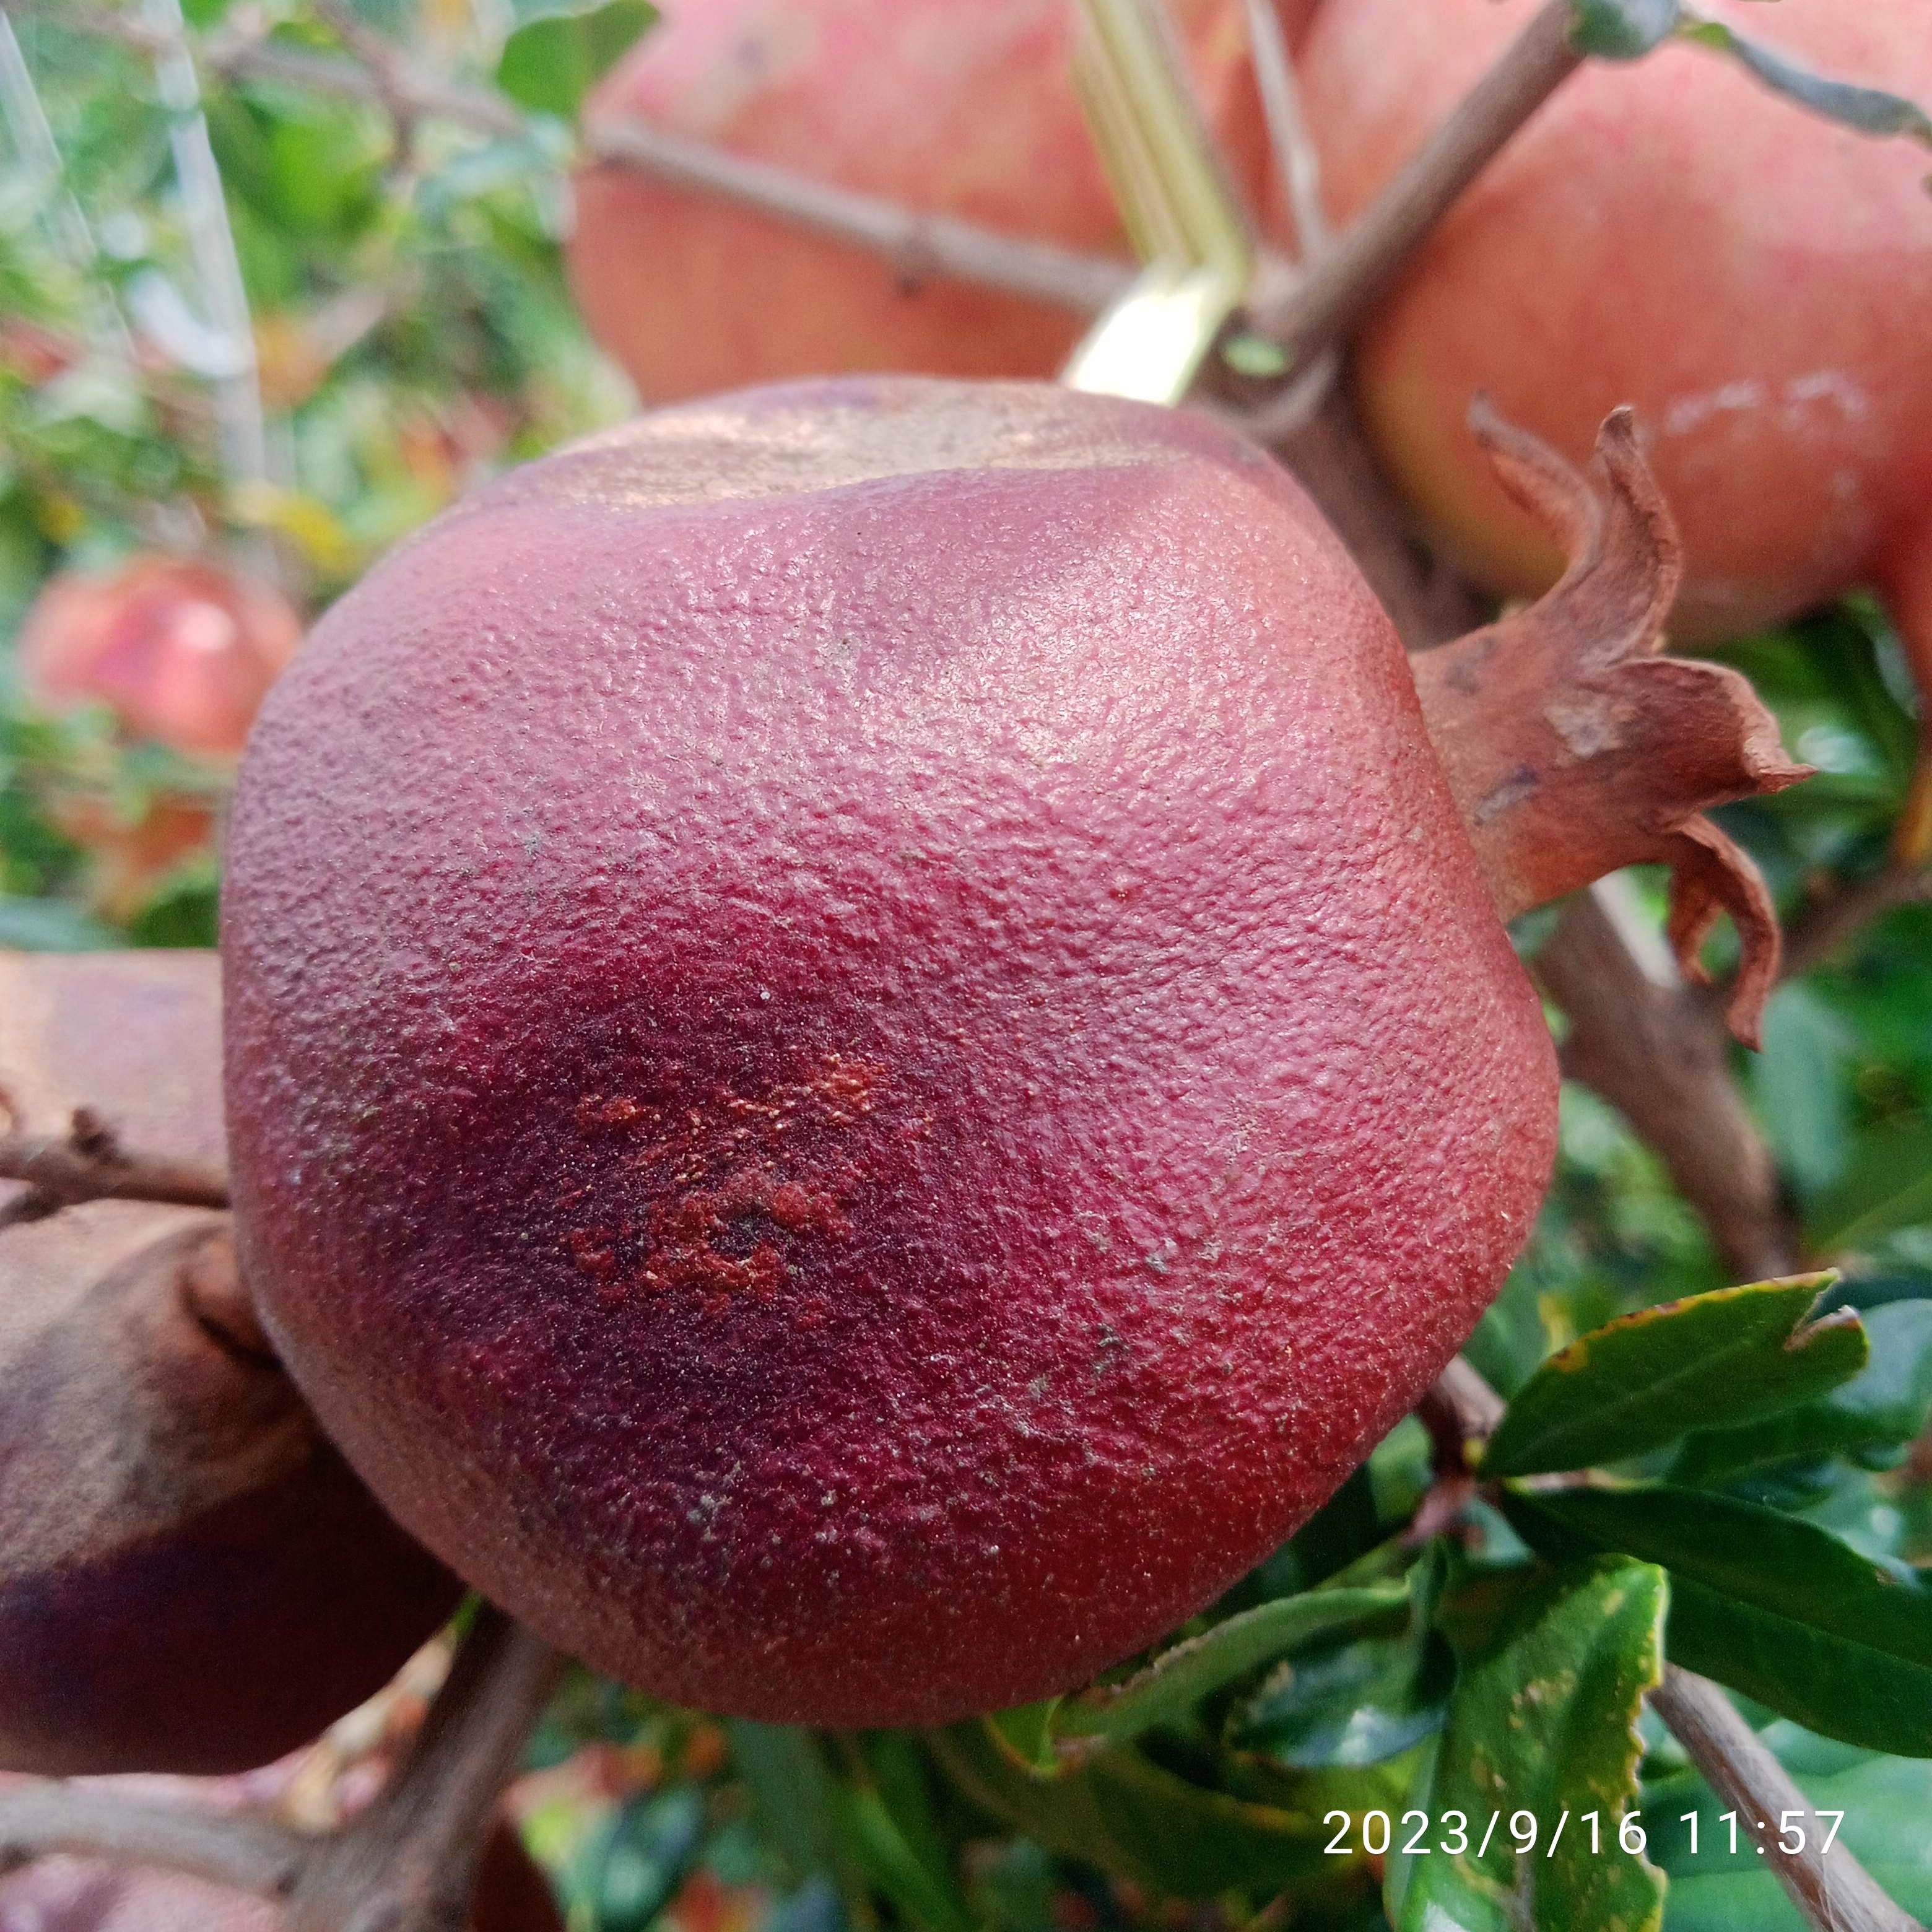
Label: Alternaria